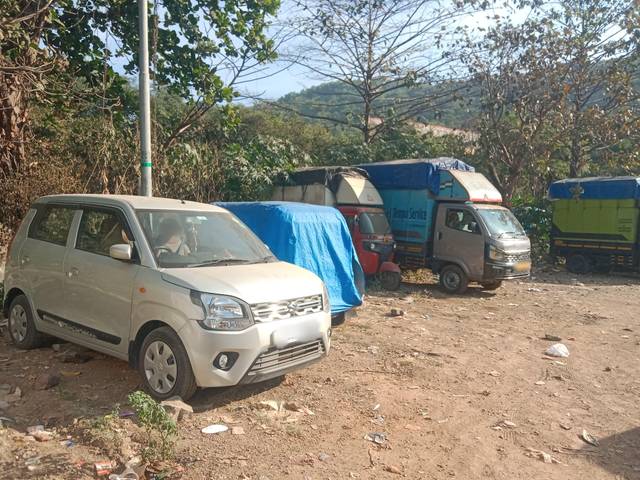
Region: India
Coordinates: 19.102, 72.904